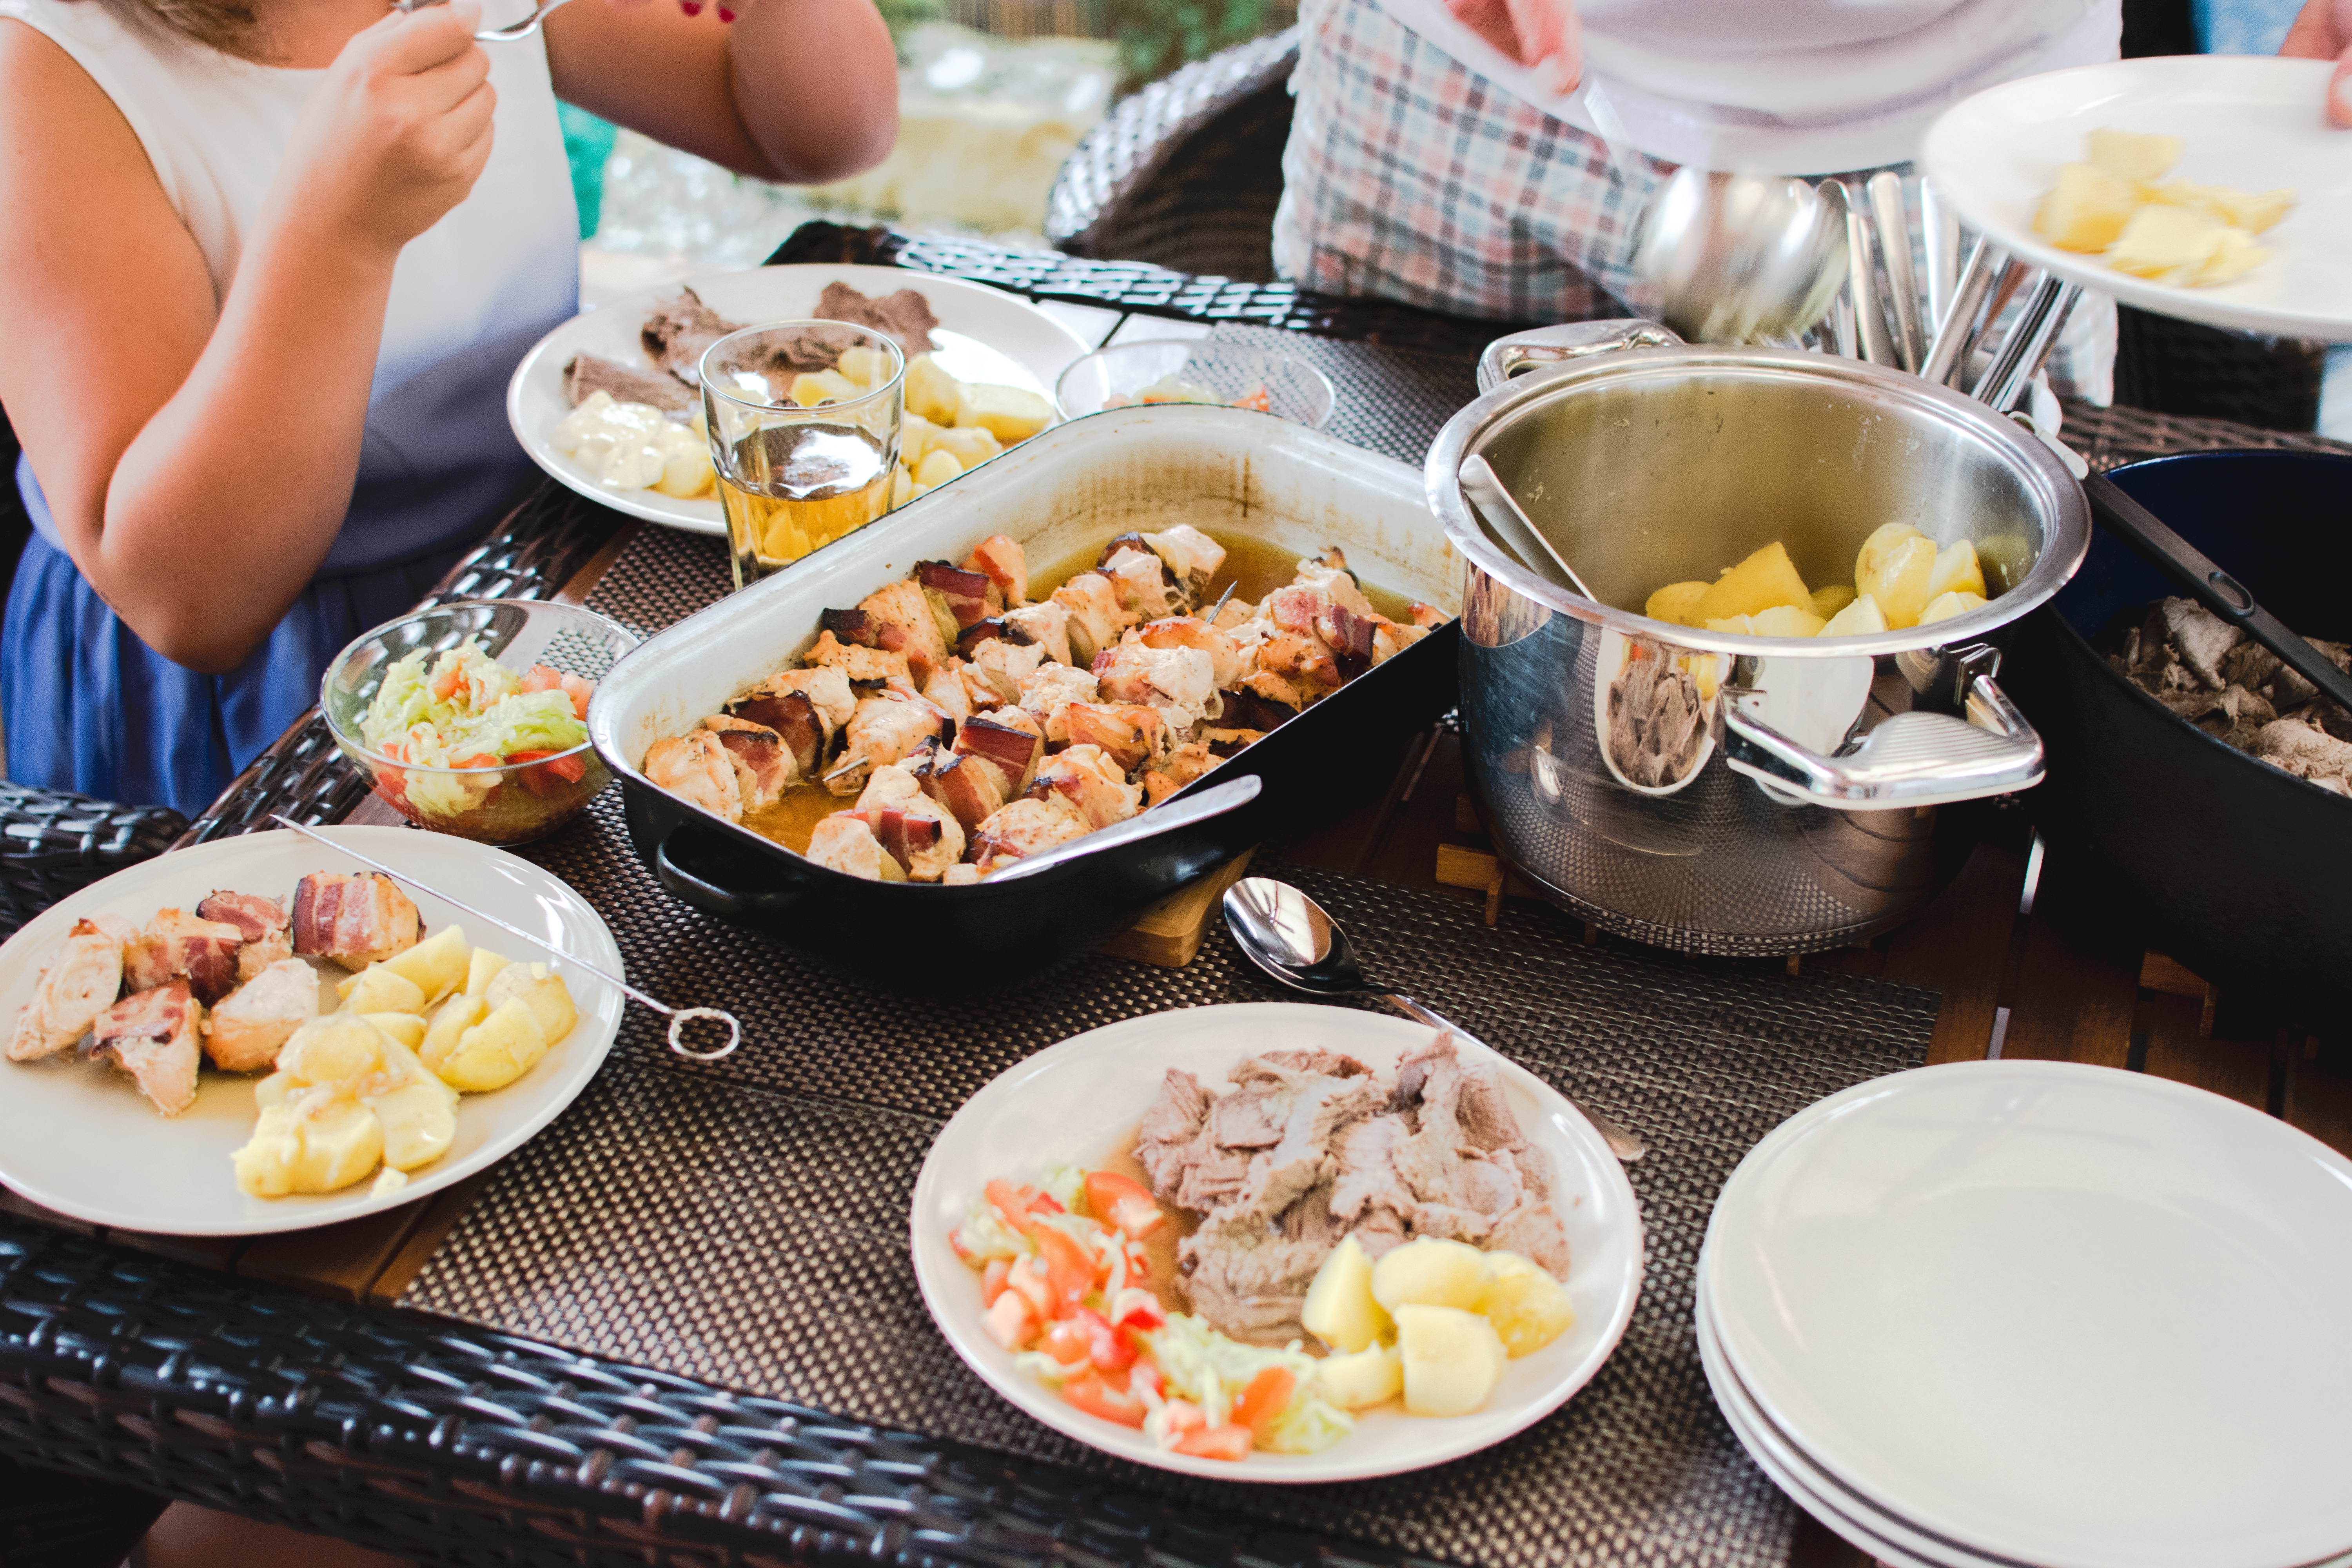
dish, food, cuisine, meal, brunch, ingredient, breakfast, seafood, recipe, full breakfast, side dish, chinese food, supper, produce, lunch